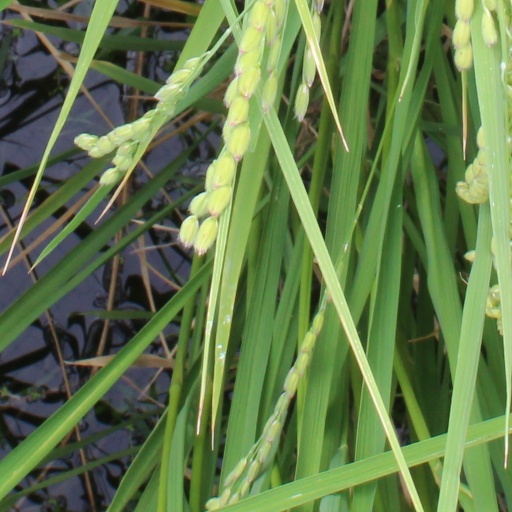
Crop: rice